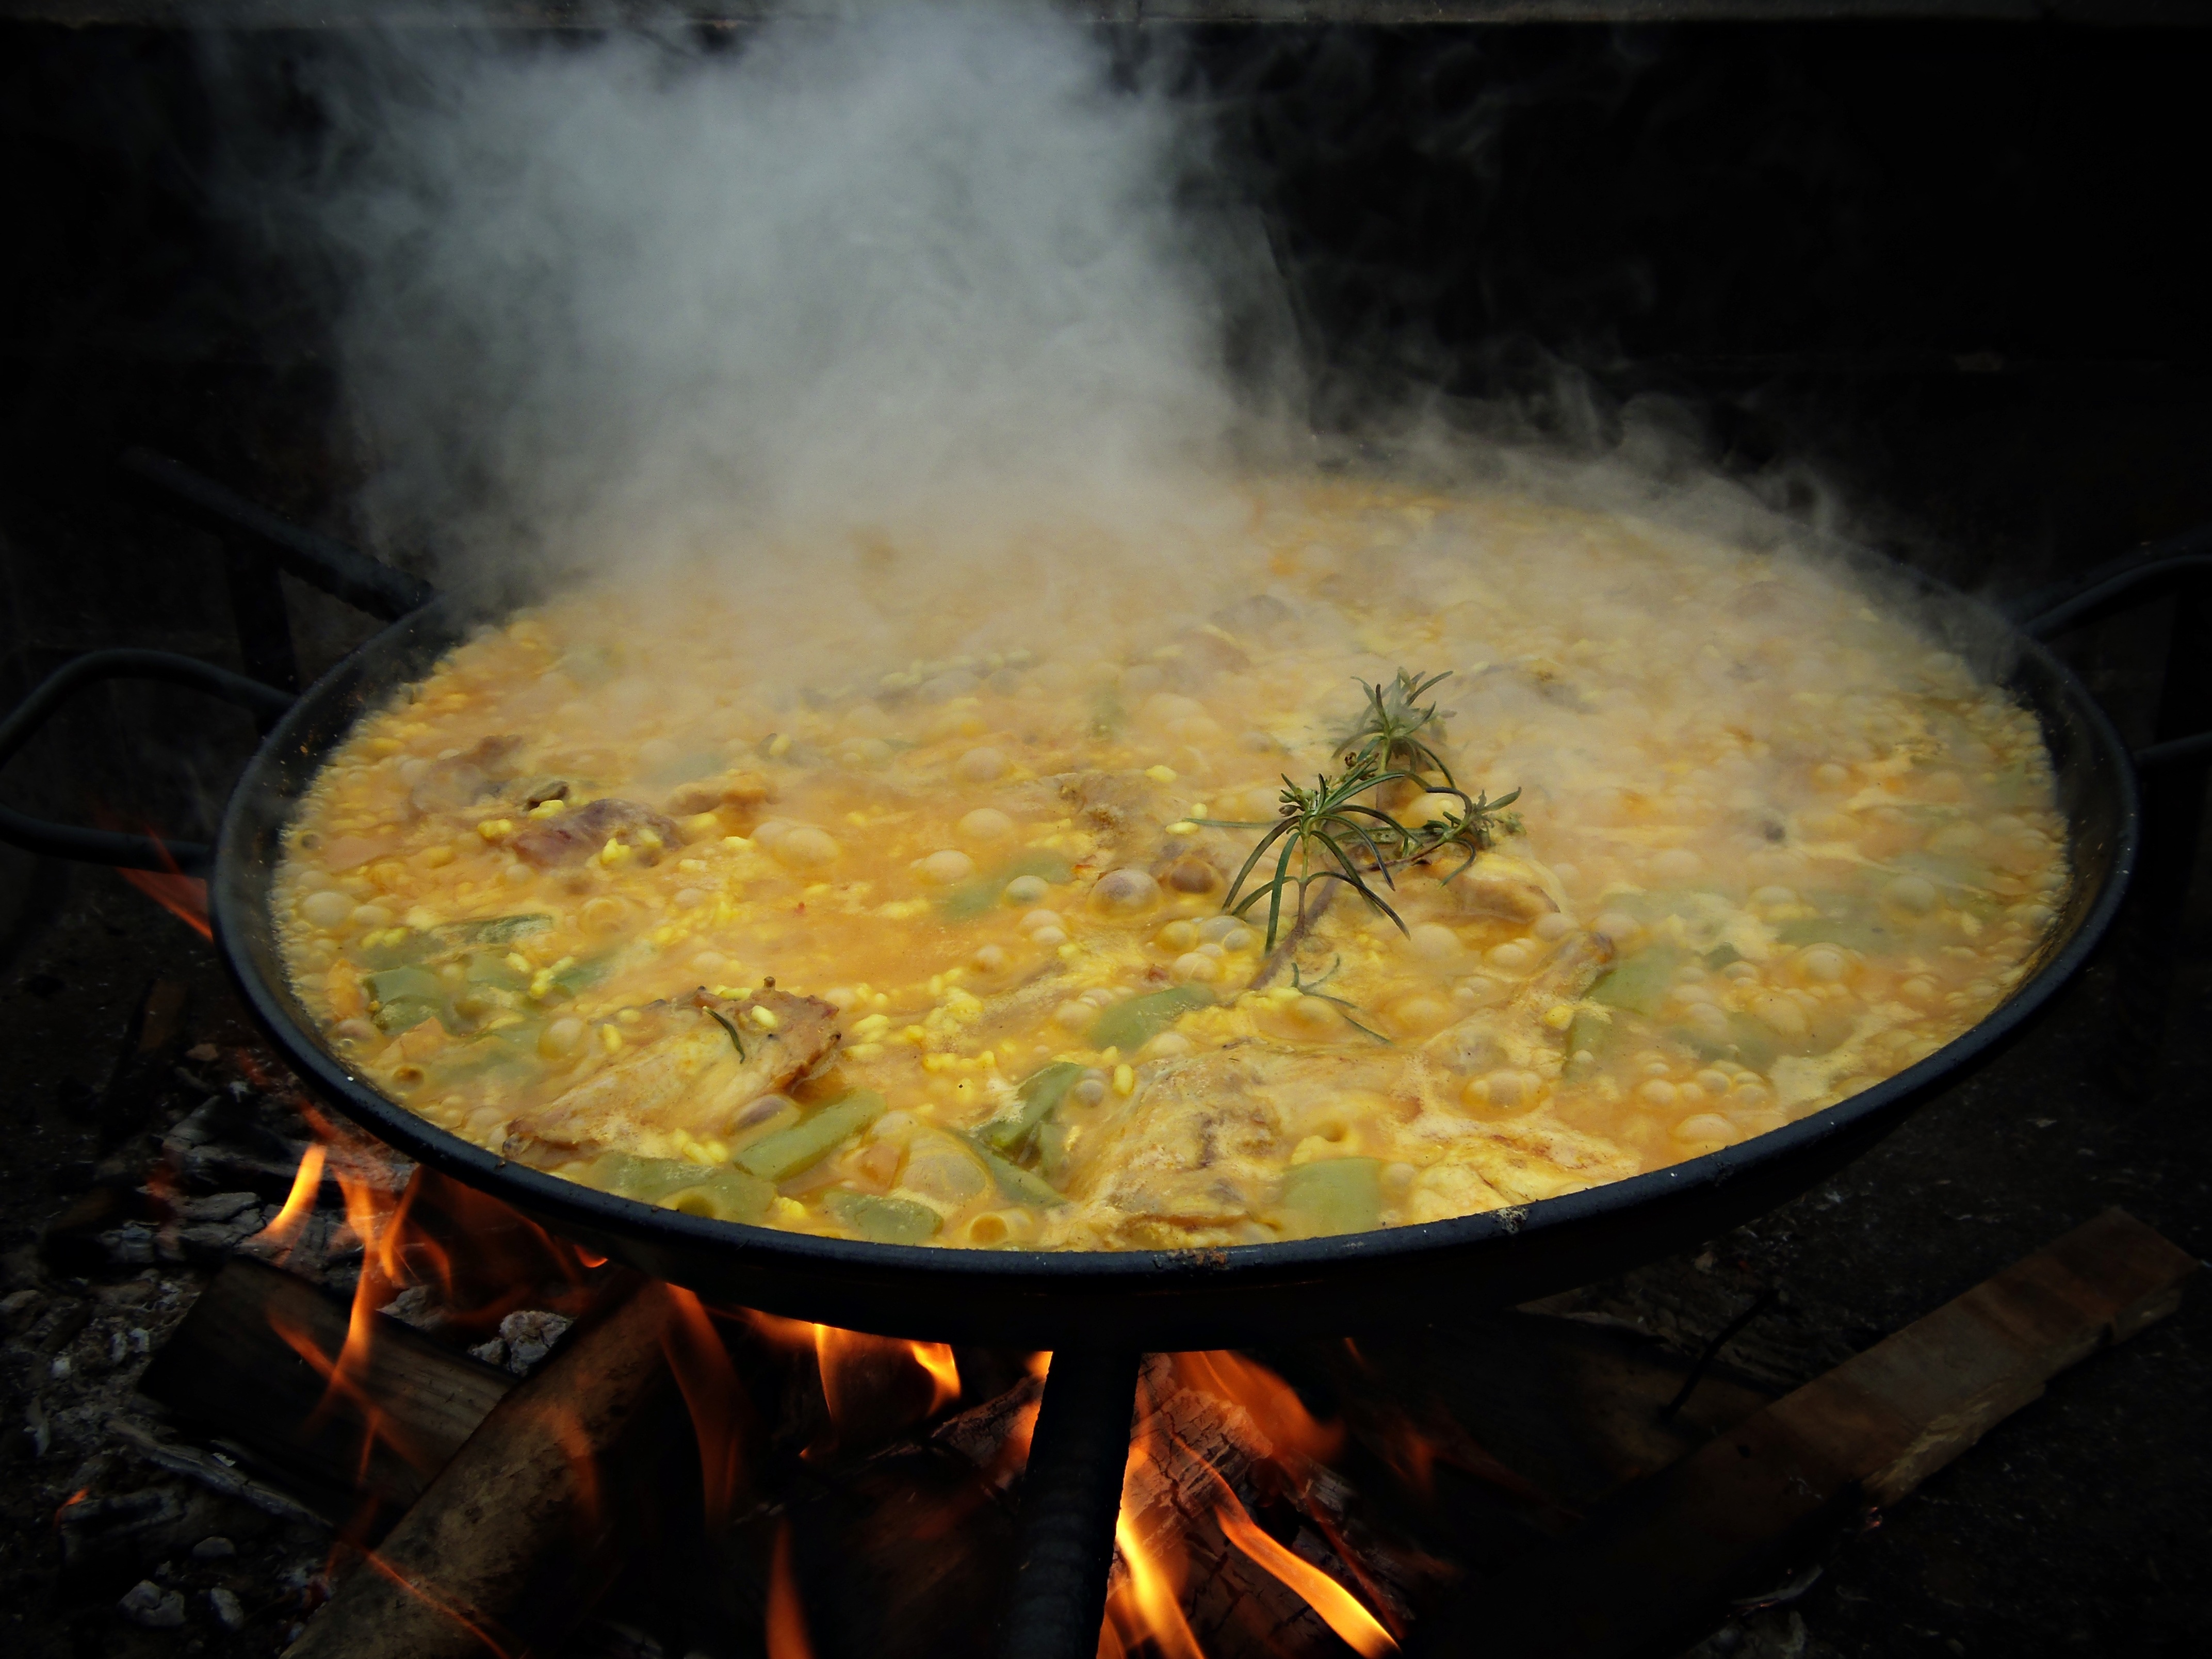
dish, food, mediterranean, cooking, produce, fire, cuisine, delicious, rice, spain, nutrition, party, flames, lena, paella, spanish food, firewood burned, monjayaki